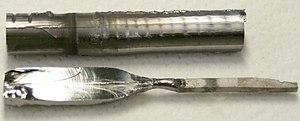
Un borure d'yttrium est un composé inorganique cristallin constitué de bore et d'yttrium dans des proportions variables. On connaît sept borures d'yttrium, YB₂, YB₄, YB₆, YB₁₂, YB₂₅, YB₅₀ et YB₆₆. Ce sont des solides durs, d'une teinte de gris à noir, avec de hautes températures de fusion. Le plus commun est l'hexaborure d'yttrium, qui présente une supraconductivité à une température relativement élevée. Un autre borure d'yttrium remarquable est YB₆₆, qui possède un paramètre de maille élevé, une forte stabilité thermique et mécanique, et est ainsi utilisé comme réseau de diffraction pour radiation synchrotron à faible énergie.